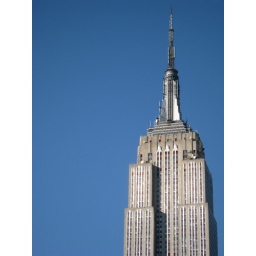
Empire State against blue sky